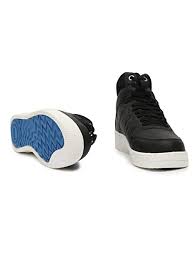
Label: Sneaker